Takhini Hot Springs

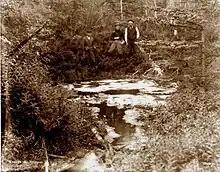
Takhini Hot Springs in 1907

The resort holds an annual contest called The International Hair Freezing Contest which started in 2011. The most recent contest, in 2020, received 288 entries for the five category competition. Categories include the Best Male, Best Female, Best Group, Nongshim's People's Choice and Tim Horton's Most Creative. The winner in each category receives CAD$2000 and free hot spring passes. To enter participants have to come to the Takhini Hot Pools between the months of December and March, only on days when the temperature is below .